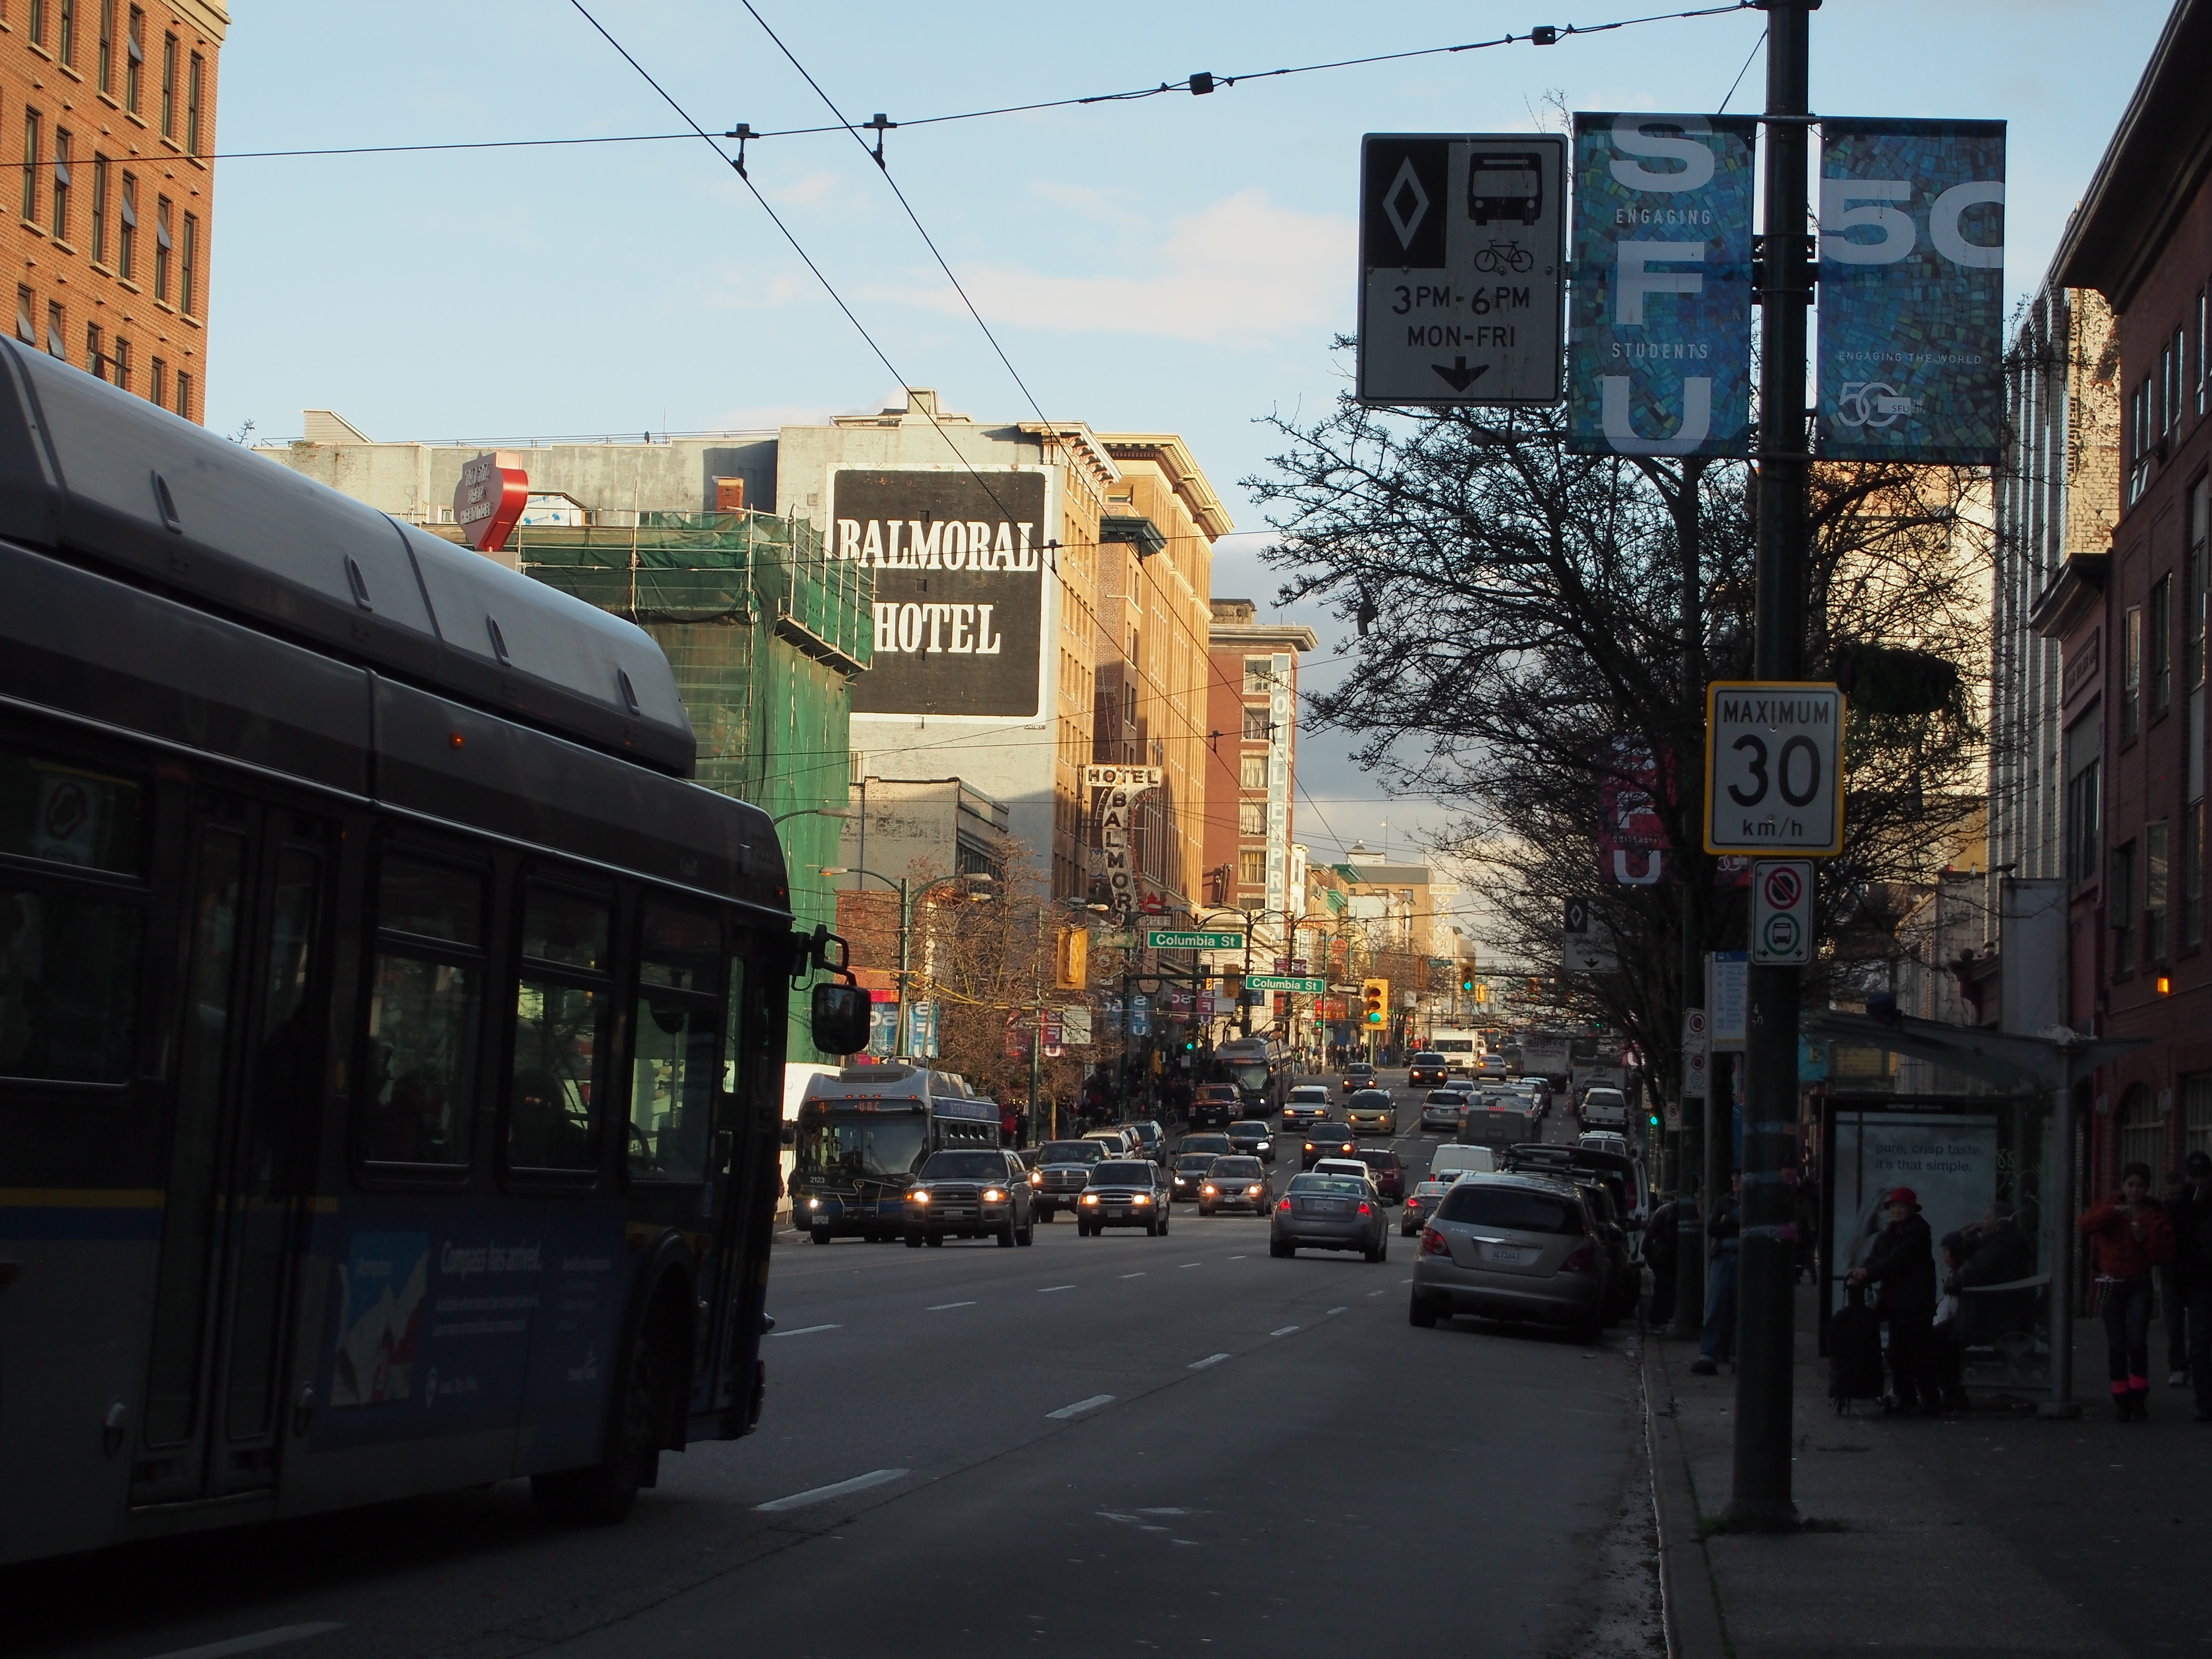
road, traffic, street, town, city, downtown, transit, tram, transport, vehicle, vancouver, lane, lighting, public transport, infrastructure, hotels, buses, ubc, sfu, neighbourhood, urban area, residential area, human settlement, metropolitan area